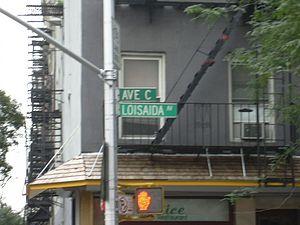
Alphabet City, pour Ville alphabet, est un quartier de l'arrondissement de Manhattan à New York faisant partie du plus grand ensemble de l'East Village. Alphabet City tient son nom du carré que constituent les Avenue A, B, C, et D limité au nord par la 14e rue et au sud par Houston Street.